Samsung i900 Omnia

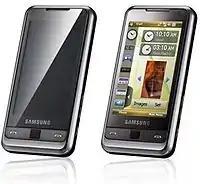

The Samsung Omnia has been released under the version name SCH-i910 in North America, with Verizon Wireless as the network operator. The SCH-i910 has a speaker on the back and has CDMA2000 instead of the GSM radio. The SCH-i910 still runs Windows Mobile 6.1 along with some added software such as Visual Voicemail. Most other features stay the same as the SCH-i900. Most noticeably, the i910 does not include the secondary VGA camera on the front; presumably due to the lack of support for video calls in North America. The North American version of the phone uses the same 624 MHz chip used by other versions. This has been confirmed by numerous North American users through the "settings" menu on the Omnia.